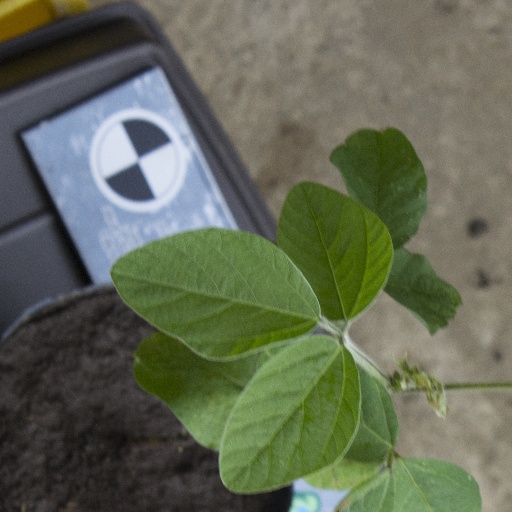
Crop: soybean